Undersea Kingdom

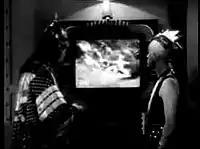
Unga Khan using his Reflector Plate

While the technology base of Atlantis is apparently very low, with sword-wielding cavalry and chariots the main type of military force, Unga Khan's "Black Robes" (or Imperial Guard) have several very advanced items of technology.